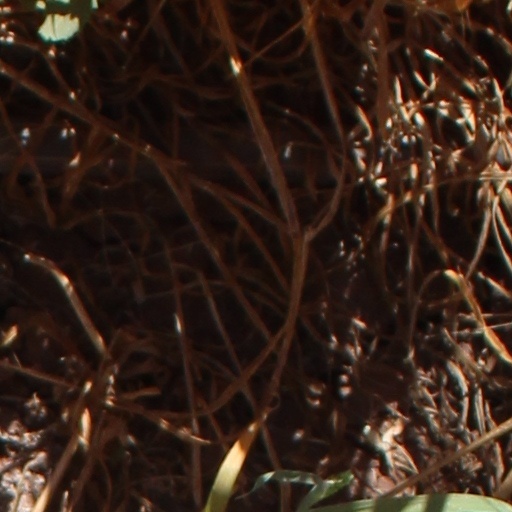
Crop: wheat